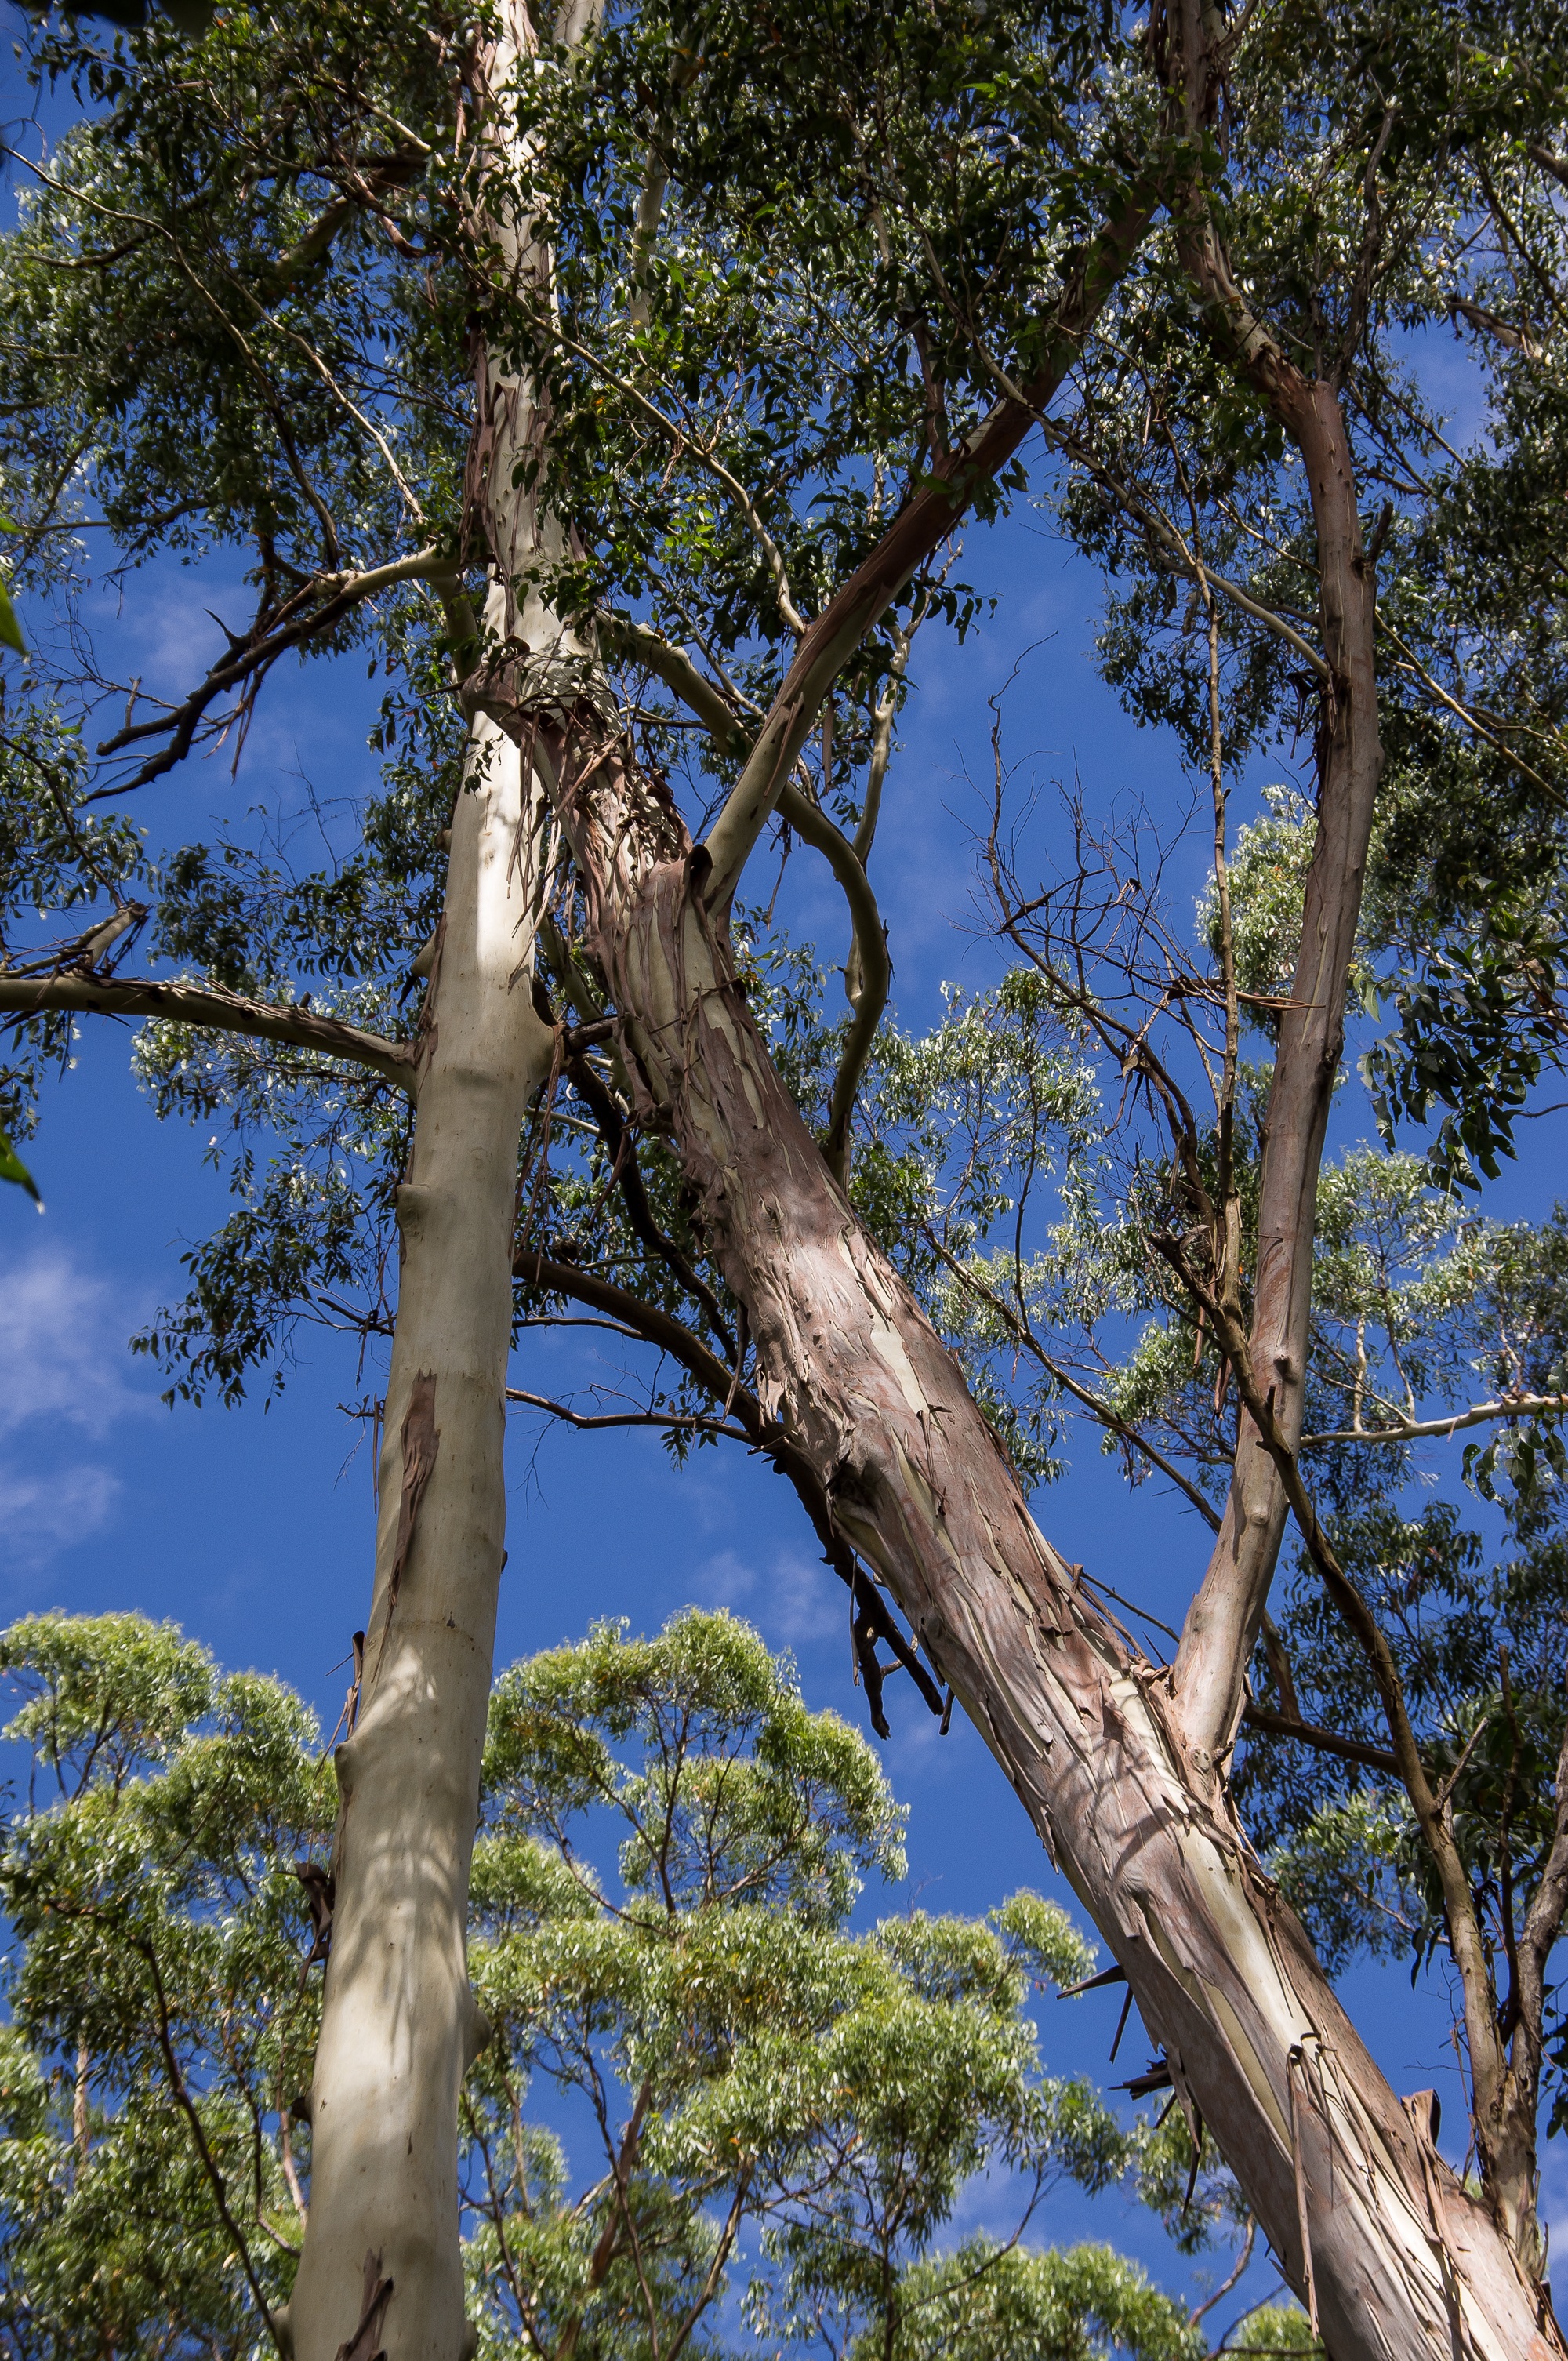
tree, forest, branch, plant, leaf, flower, trunk, green, botany, blue sky, australia, native, eucalyptus, grey, tall, grove, woodland, queensland, flowering plant, gum tree, woody plant, land plant, grandis